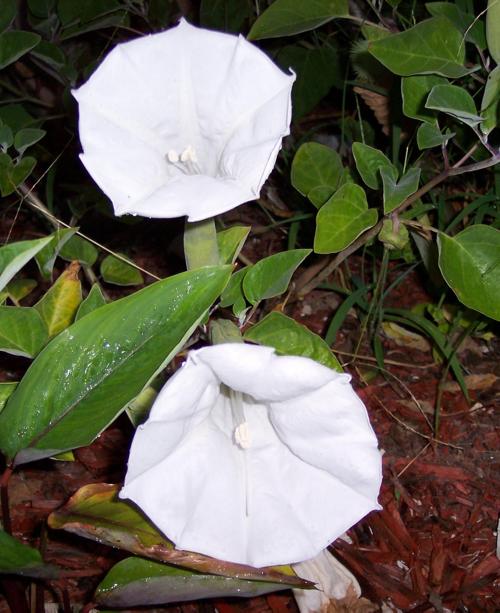
Label: thorn apple